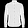
Label: Shirt